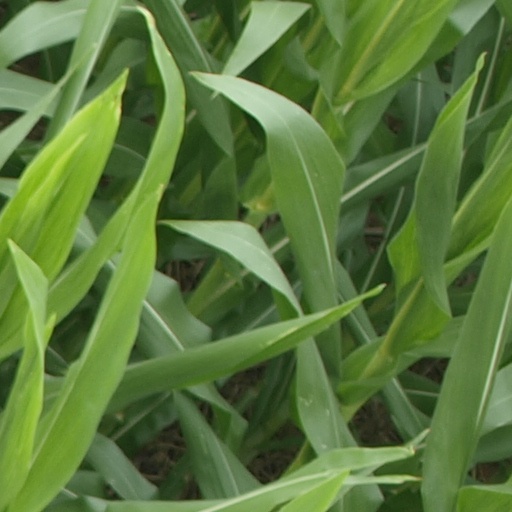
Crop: maize; corn